Viva Kerala FC

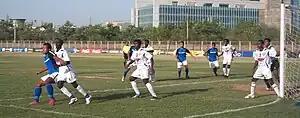
Viva Kerala players ("in white") in action during Kerala Premier League in 2011.

Chirag was eliminated from the Federation Cup in the group stages when they lost all three group D matches; Team coach K. P. Kunhikrishan was replaced by Sri Lankan manager Mohamed Nizam Packeer Ally. He guided the team in I-League. Pakir was sacked in February after a poor run; Ananta Kumar Ghosh was appointed coach while Biswajit Bhattacharya was appointed technical director. Chirag finished second to last at 12th in the 2011–12 I-League season, Pailan Arrows had finished 13th were exempted from relegation as a "developmental team", and so Chirag relegated. Though in that season, they achieved fame after giving a tough fight to Campeonato Brasileiro Série A club Botafogo in their 1–0 defeat at a group stage match in 2012 IFA Shield. Players may have had difficulty being paid when Chirag Computers may not have released sponsorship money to the club, and the reason why club got dissolved.